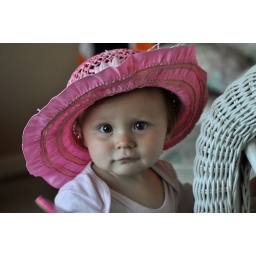
Kambryn in pink hat 02